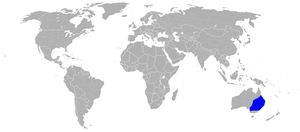
Le Méliphage lancéolé est une espèce de passereaux de la famille des Meliphagidae que l'on rencontre en Australie. C'est un méliphage de taille moyenne, mesurant environ 23 cm de long. Les individus des deux sexes sont d'un brun grisâtre avec une marque brun sombre au centre des plumes, qui donne l'impression qu'il est rayé. Ces rayures sont bien visibles sur la tête et l'arrière de la nuque. On le trouve principalement à l'intérieur des terres dans l'Est de l'Australie où il vit dans les forêts peu denses et sèches, mais il se trouve aussi dans les forêts marécageuses de la côte sud-est du Queensland et du centre de la Nouvelle-Galles du Sud.